Philosophy of mathematics

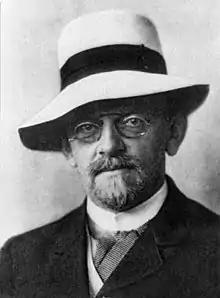
David Hilbert

A major early proponent of formalism was David Hilbert, whose program was intended to be a complete and consistent axiomatization of all of mathematics. Hilbert aimed to show the consistency of mathematical systems from the assumption that the "finitary arithmetic" (a subsystem of the usual arithmetic of the positive integers, chosen to be philosophically uncontroversial) was consistent. Hilbert's goals of creating a system of mathematics that is both complete and consistent were seriously undermined by the second of Gödel's incompleteness theorems, which states that sufficiently expressive consistent axiom systems can never prove their own consistency. Since any such axiom system would contain the finitary arithmetic as a subsystem, Gödel's theorem implied that it would be impossible to prove the system's consistency relative to that (since it would then prove its own consistency, which Gödel had shown was impossible). Thus, in order to show that any axiomatic system of mathematics is in fact consistent, one needs to first assume the consistency of a system of mathematics that is in a sense stronger than the system to be proven consistent.